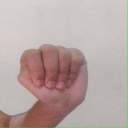
अक्षर: ठ